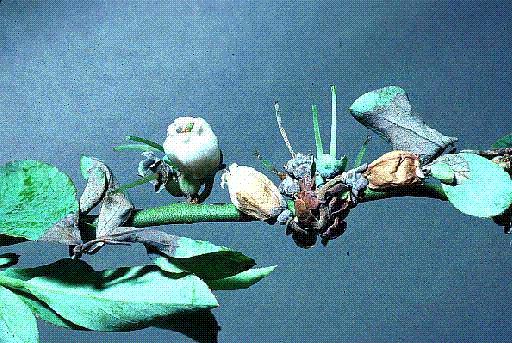
Plant: Blueberry
Disease: blueberry botrytis blight